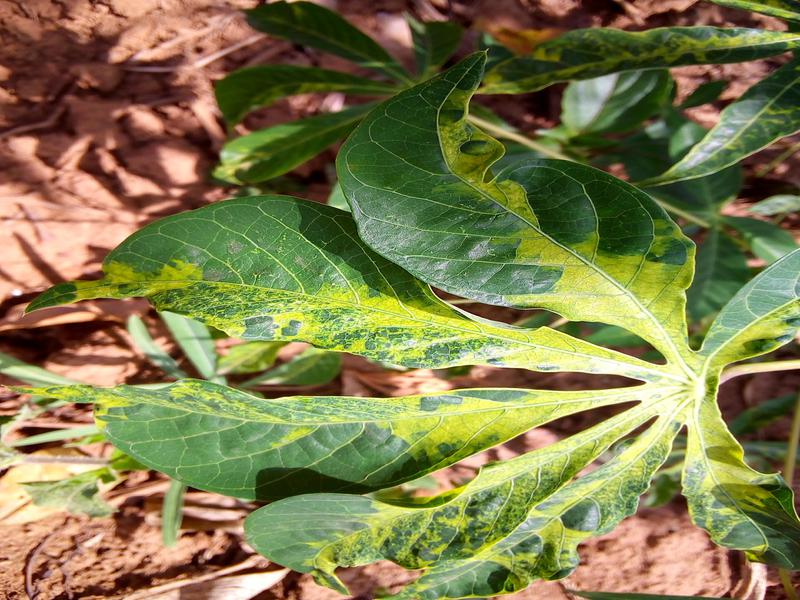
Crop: cassava
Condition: mosaic_disease